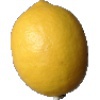
Label: lemon